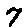
Label: 7